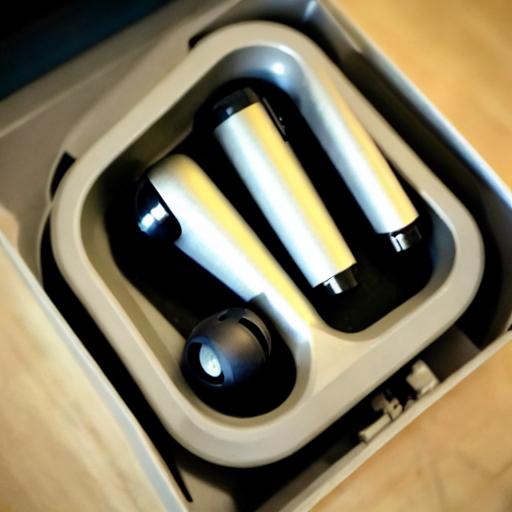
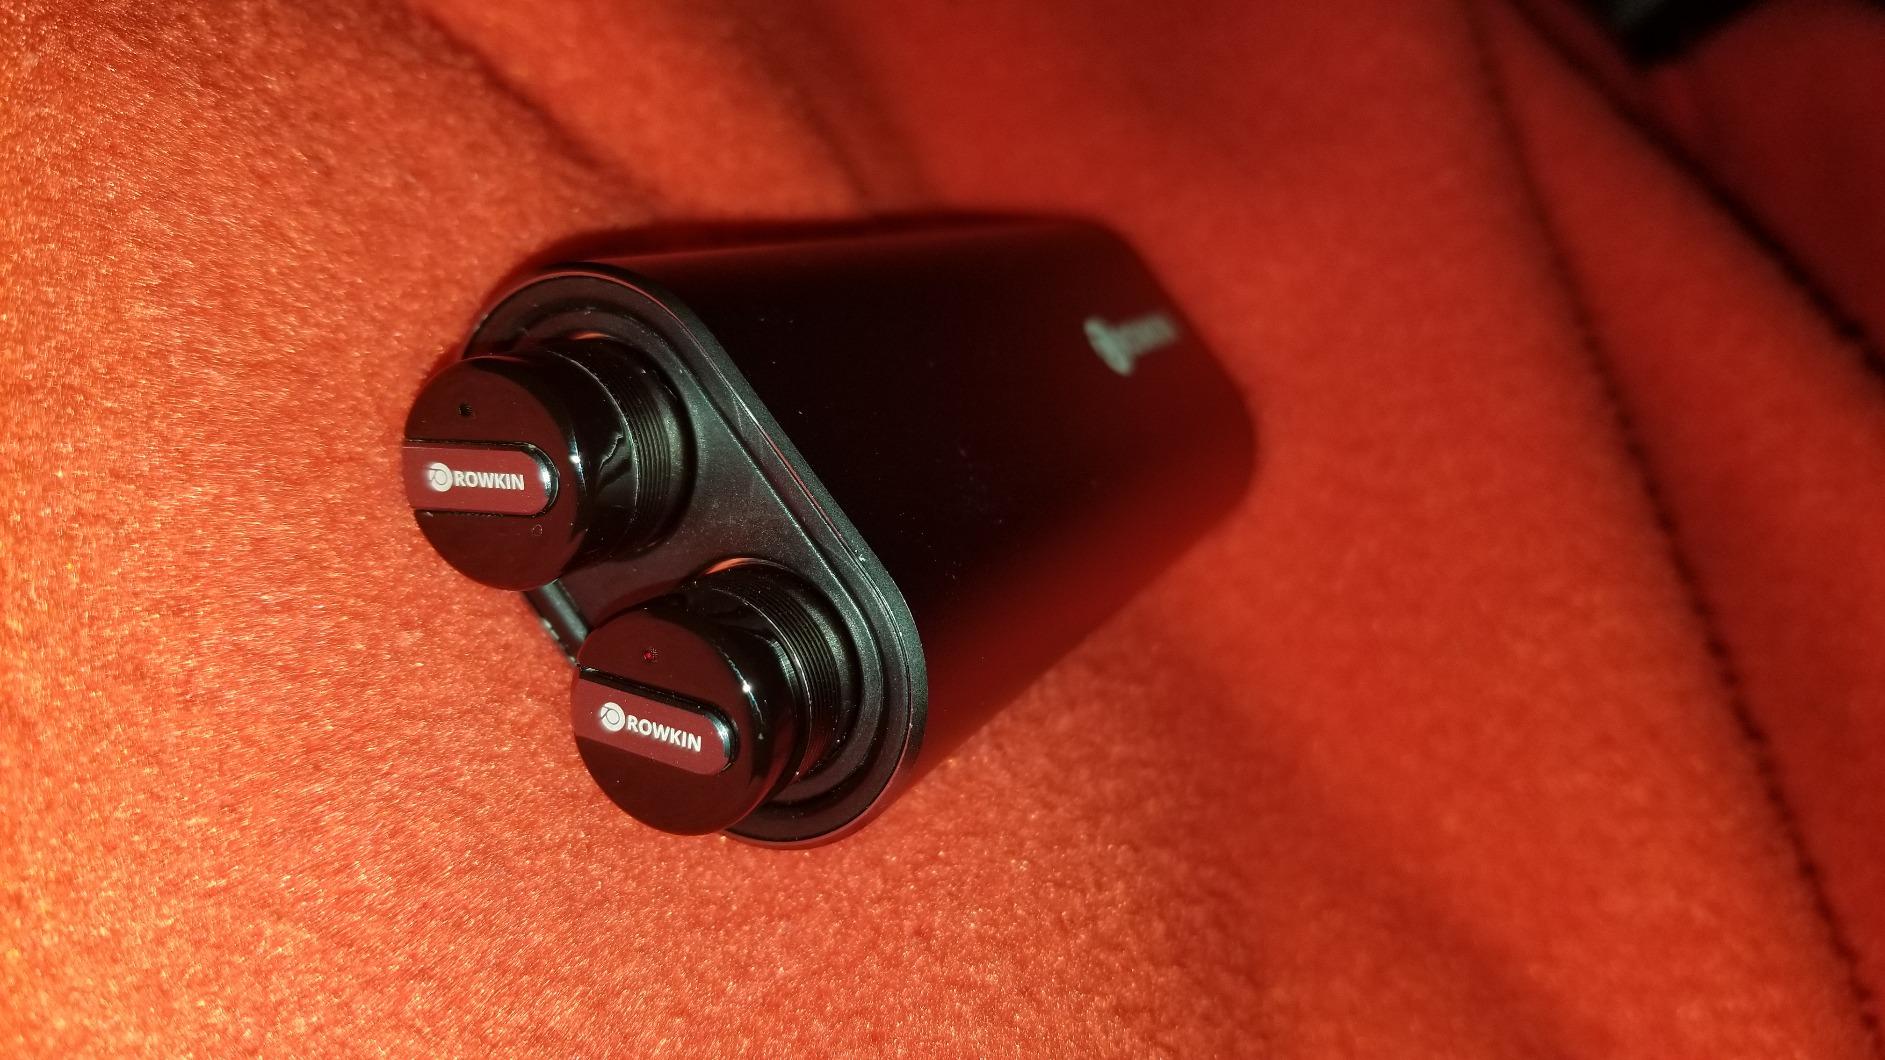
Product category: headphones
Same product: no